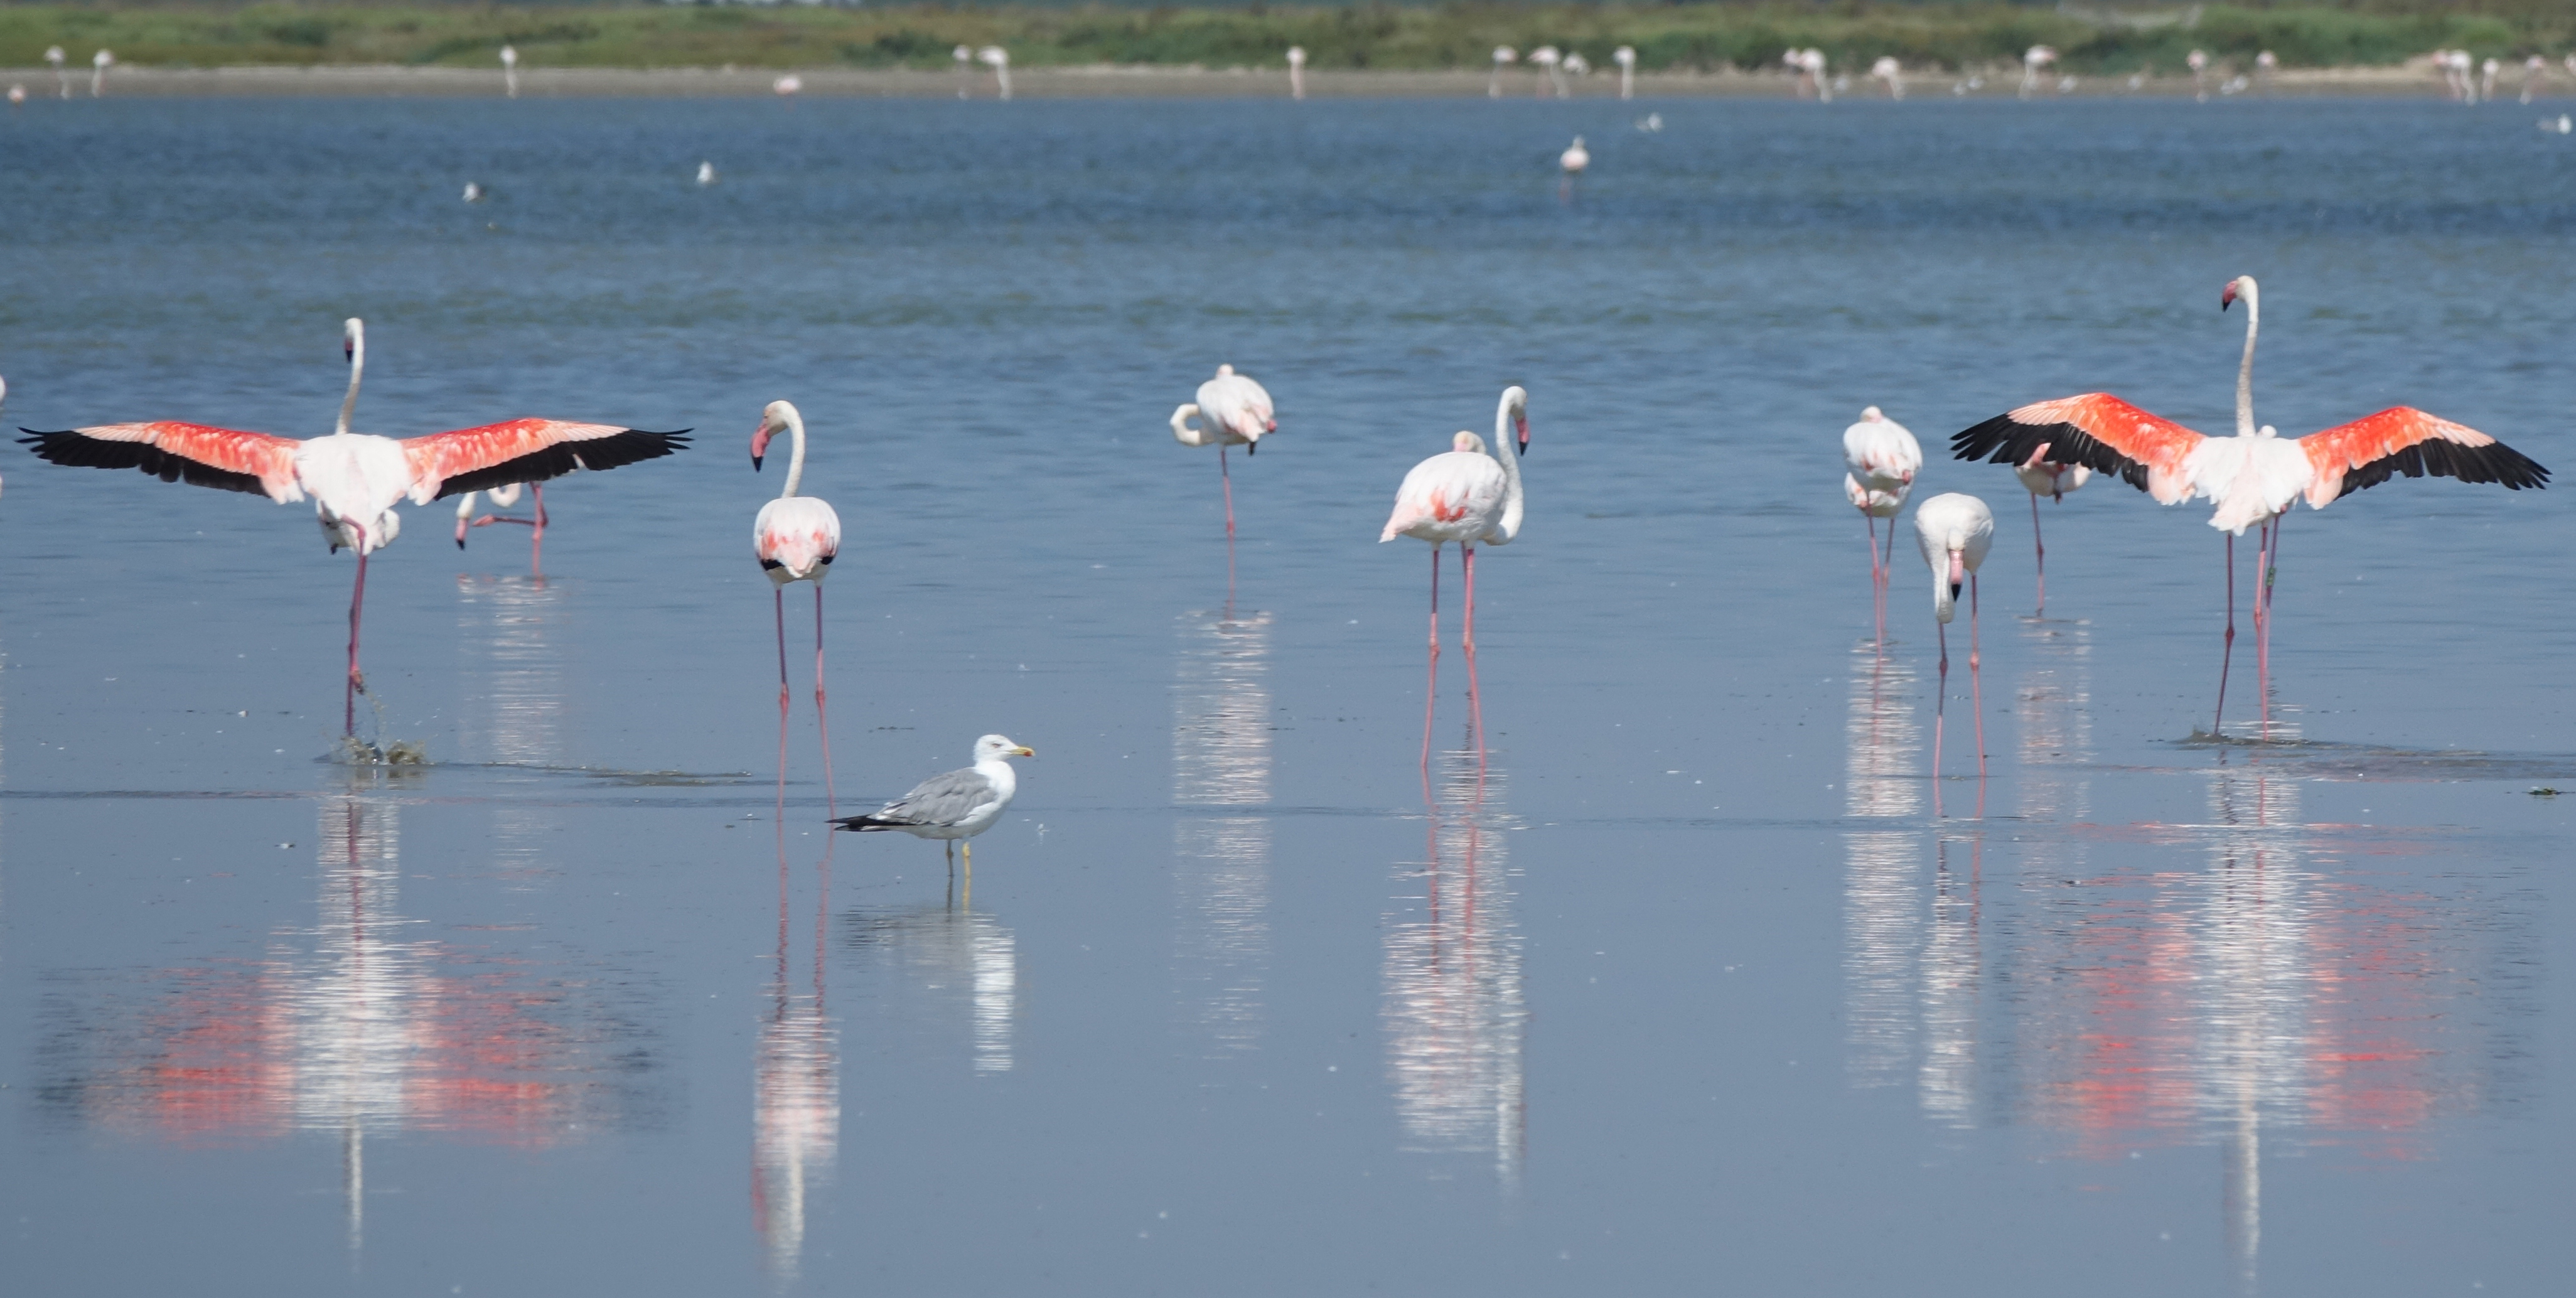
nature, flamingo, bird, sea, pond, landscape, vertebrate, greater flamingo, water bird, beak, shorebird, reflection, ciconiiformes, wildlife, adaptation, wetland, seabird, Freshwater marsh, bank, marsh, stork